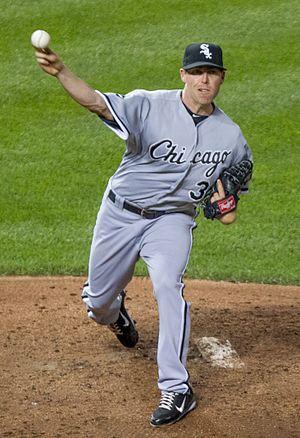
Dylan Axelrod est un lanceur droitier de la Ligue majeure de baseball sous contrat avec les Marlins de Miami.